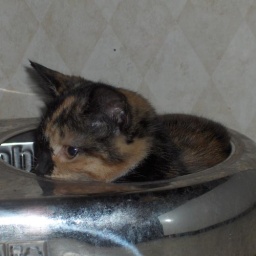
everytime I take the bowl out to fill it with water for the dog, Spaz jumps in the hole and plays.